Ralph Vary Chamberlin

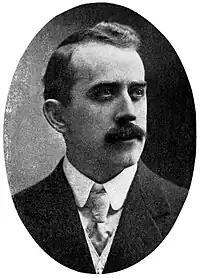
Chamberlin circa 1908

In 1908, Chamberlin was hired to lead the Biology Department at Brigham Young University (BYU), a university owned and operated by the Church of Jesus Christ of Latter-day Saints (LDS Church), during a period which BYU president George H. Brimhall sought to increase its academic standing. LDS College professor J. H. Paul, in a letter to Brimhall, had written Chamberlin was "one of the world's foremost naturalists, though, I think, he is only about 28 years of age. I have not met his equal ... We must not let him drift away". Chamberlin oversaw expanded biology course offerings and led insect-collecting trips with students. Chamberlin joined a pair of newly hired brothers on the faculty, Joseph and Henry Peterson, who taught psychology and education. Chamberlin and the two Petersons worked to increase the intellectual standing of the university. In 1909 Chamberlin's own brother William H. Chamberlin was hired to teach philosophy. The four academics, all active members of the Church, were known for teaching modern scientific and philosophic ideas and encouraging lively debate and discussion. The Chamberlins and Petersons held the belief that the theory of evolution was compatible with religious views, and promoted historical criticism of the Bible, the view that the writings contained should be viewed from the context of the time: Ralph Chamberlin published essays in the "White and Blue", BYU's student newspaper, arguing that Hebrew legends and historical writings were not to be taken literally. In an essay titled "" Chamberlin concluded: "Only the childish and immature mind can lose by learning that much in the Old Testament is poetical and that some of the stories are not true historically." Chamberlin believed that evolution explained not only the origin of organisms but of human theological beliefs as well.